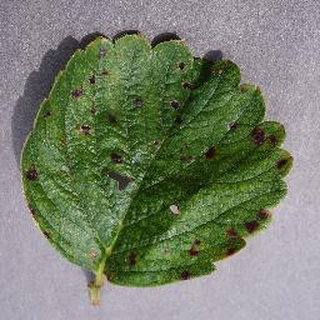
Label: strawberry_leaf_scorch